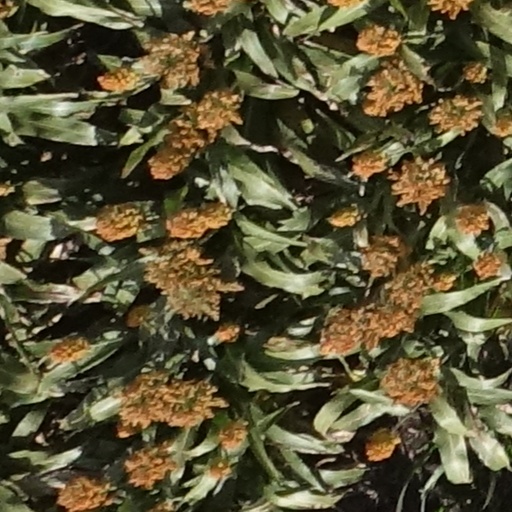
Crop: sorghum